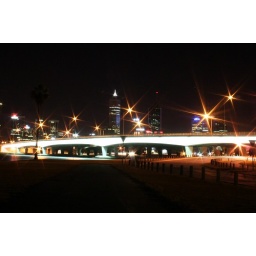
The bridge over the river Swan